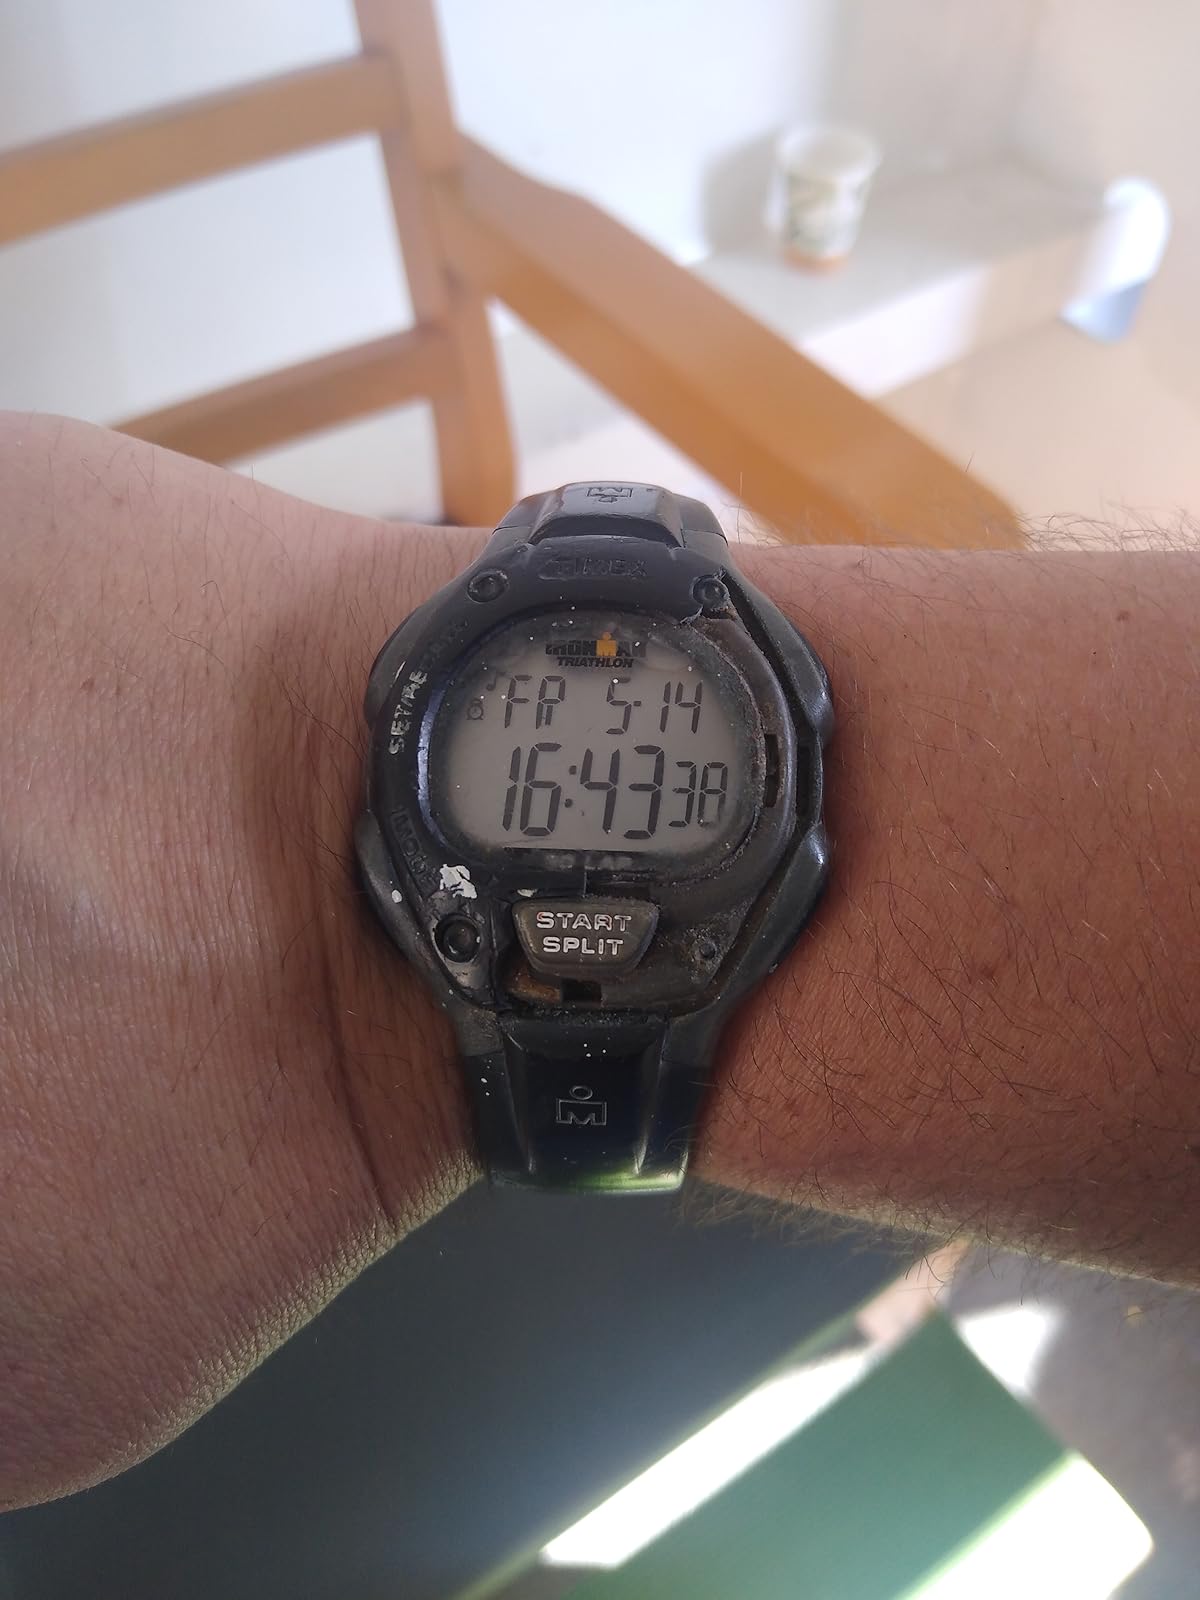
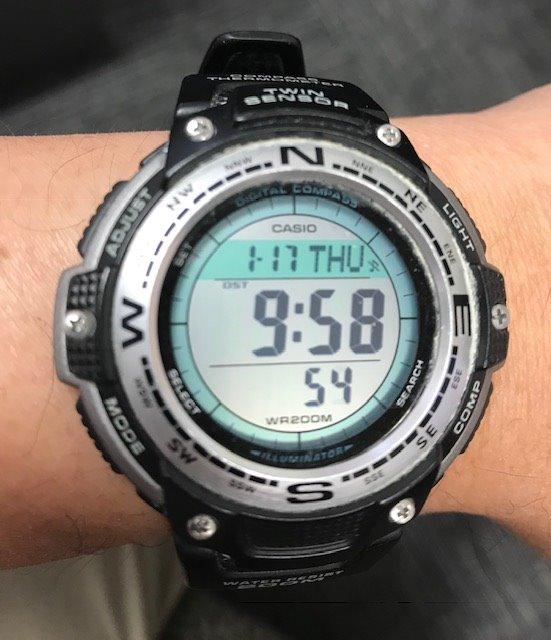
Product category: accessories_watch
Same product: no